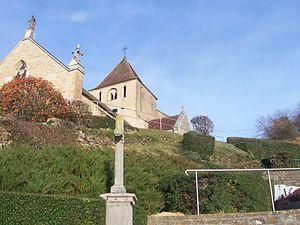
Eglise de Champagnat
Champagnat est une commune française située dans le département de Saône-et-Loire en région Bourgogne-Franche-Comté.